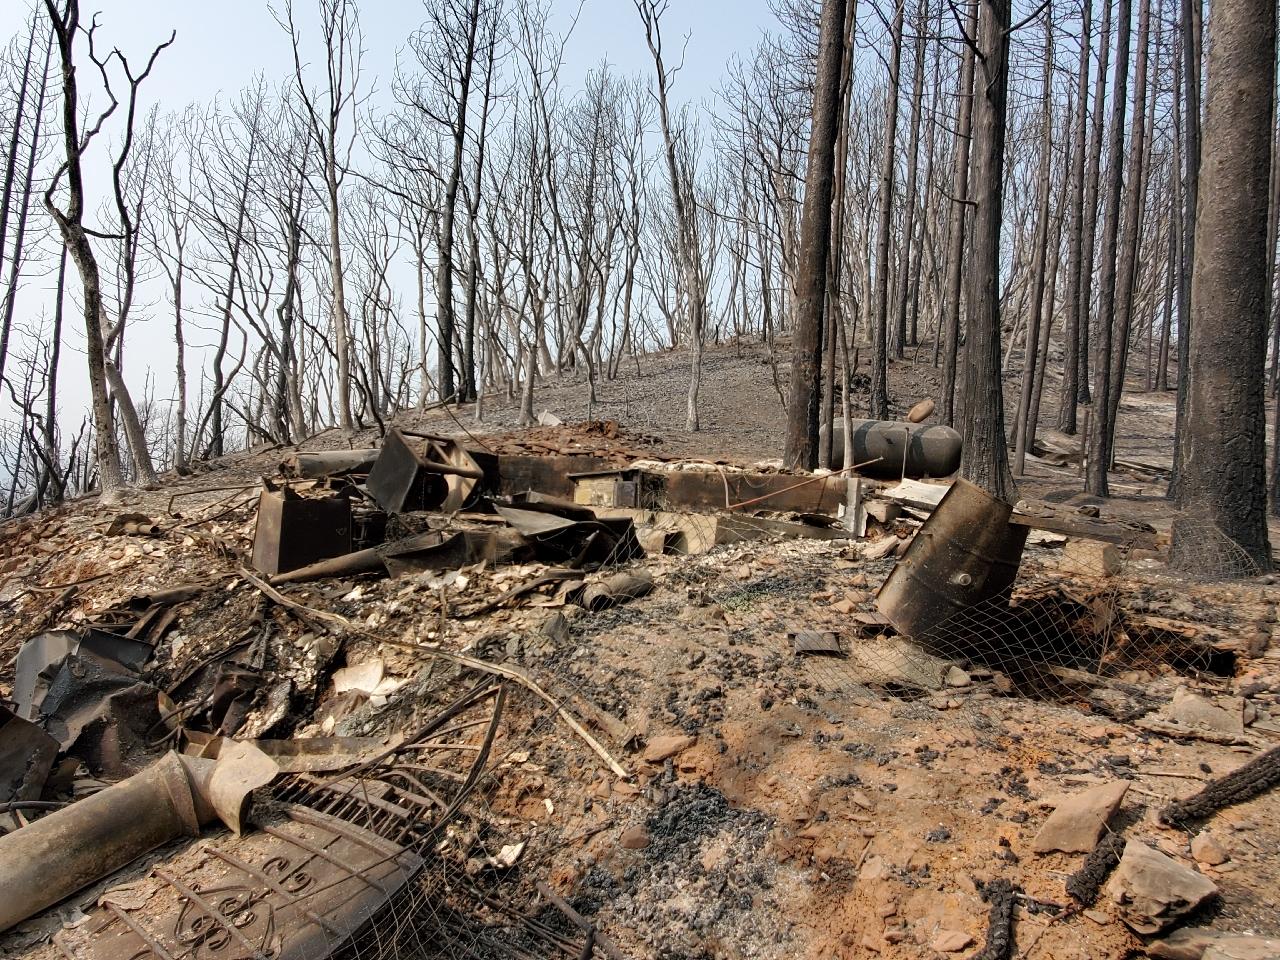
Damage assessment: destroyed